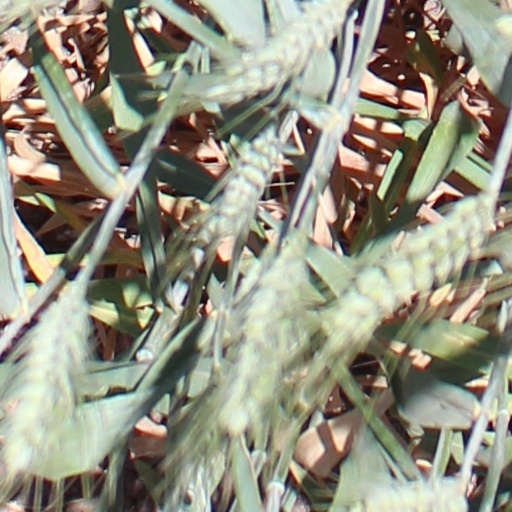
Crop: wheat